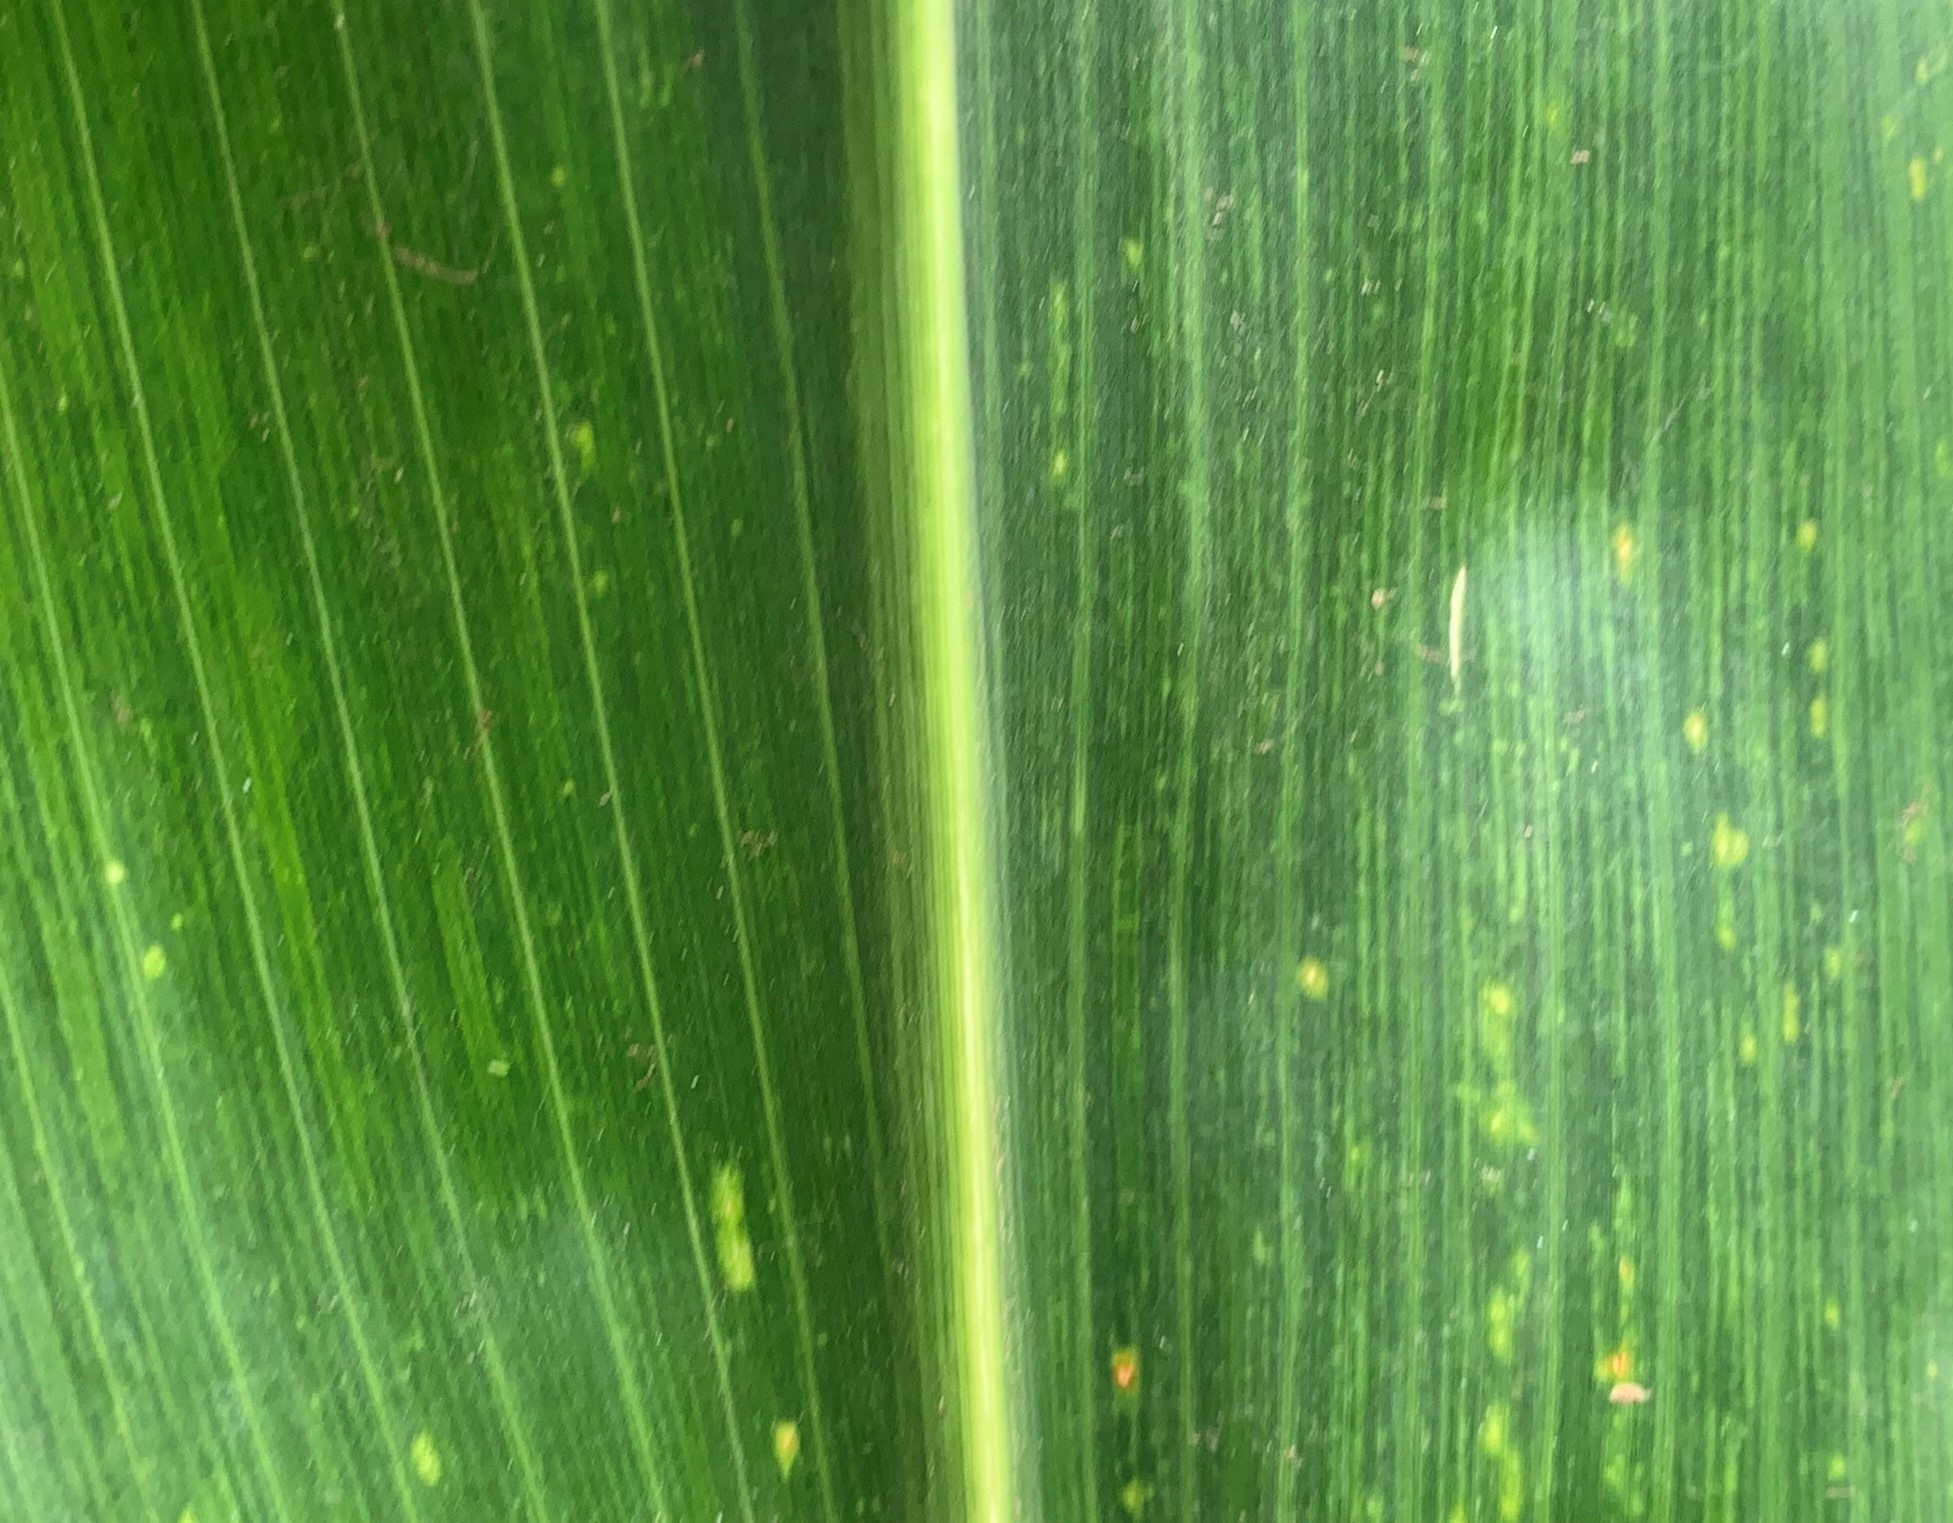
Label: MLN